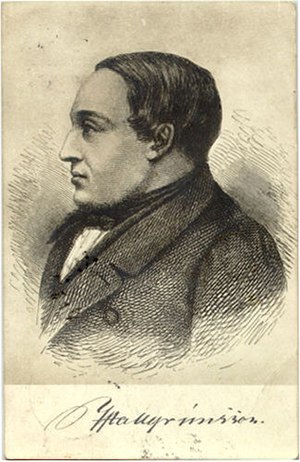
Fjölnir
Fjölnir var et islandsk-sproget tidsskrift udgivet hvert år i København i årene 1835-1847.